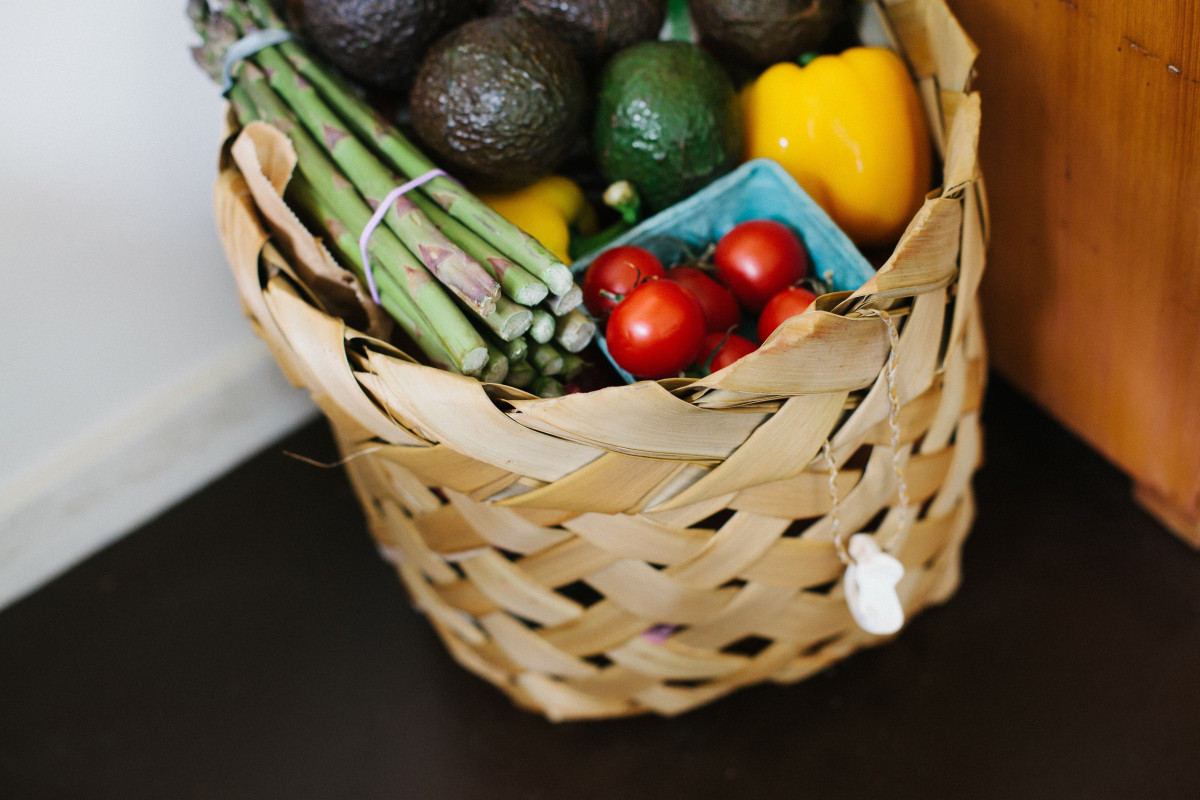
Tags: produce, vegetable, fresh, basket, groceries, avocado